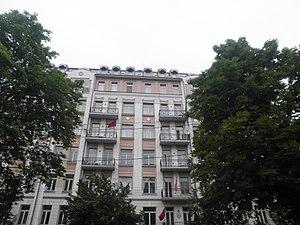
Cet article recense les représentations diplomatiques du Maroc à l'étranger :